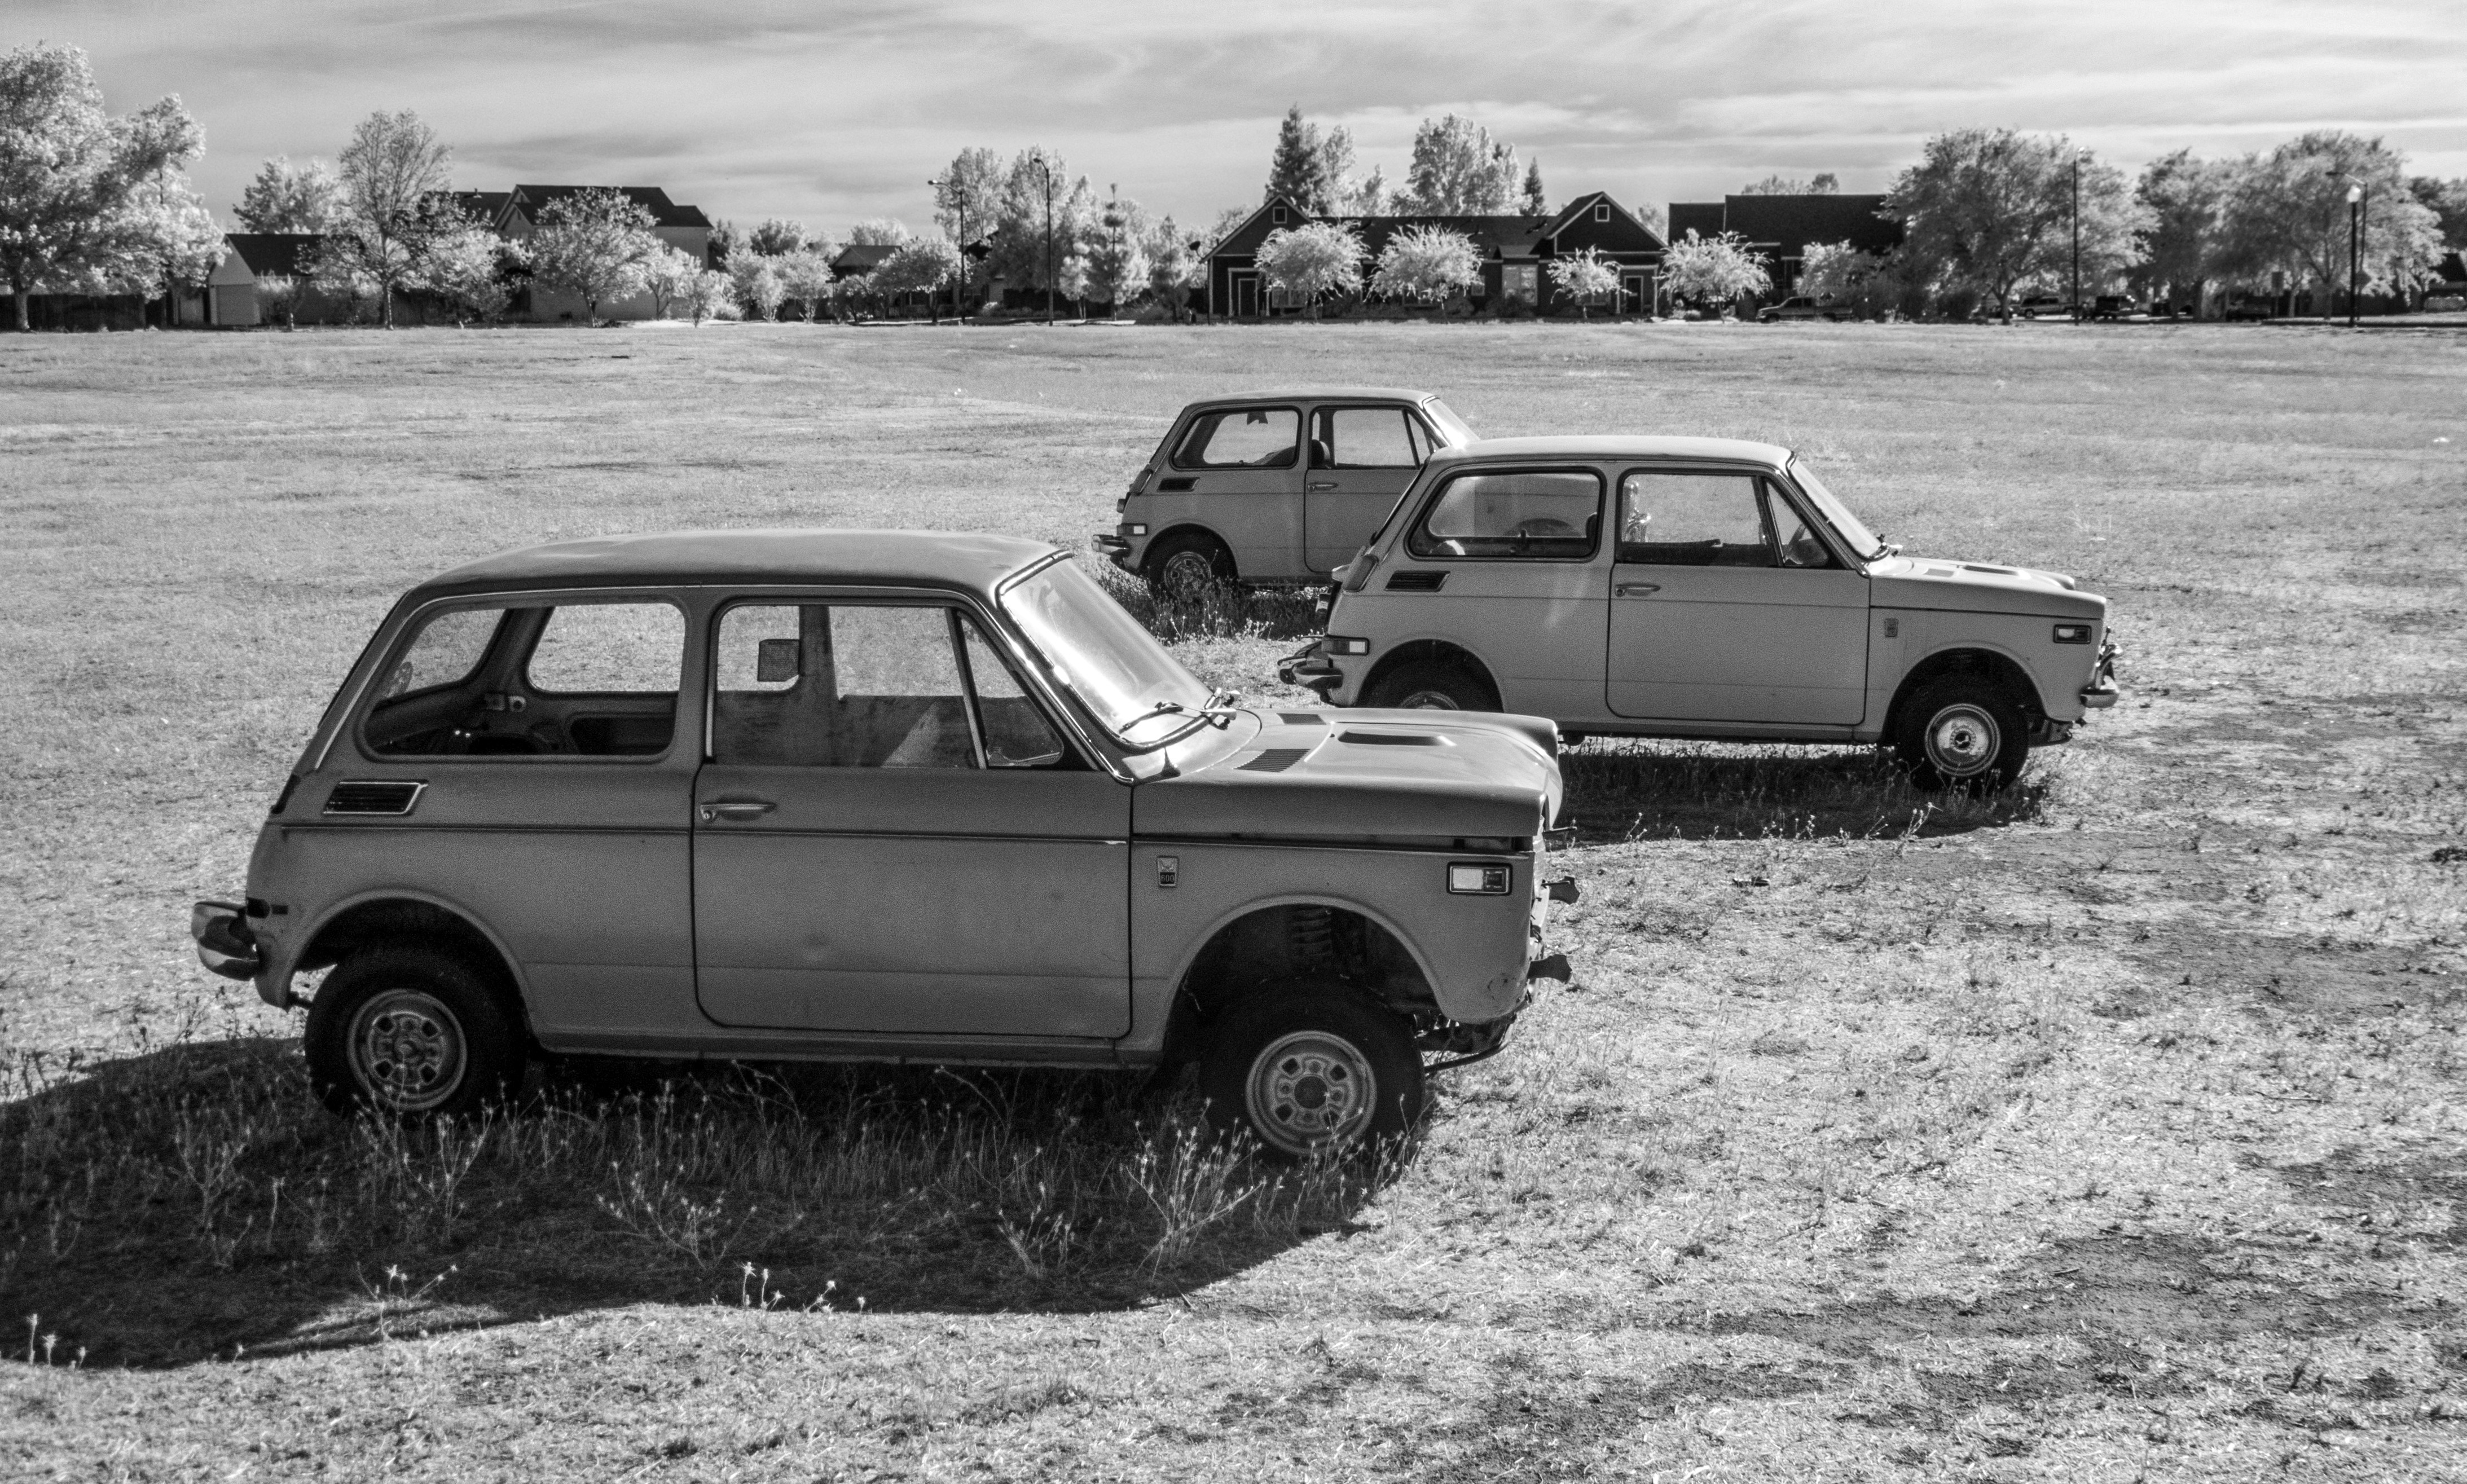
black and white, car, vehicle, cool image, sedan, city car, sport utility vehicle, land vehicle, automobile make, compact car, family car, off roading